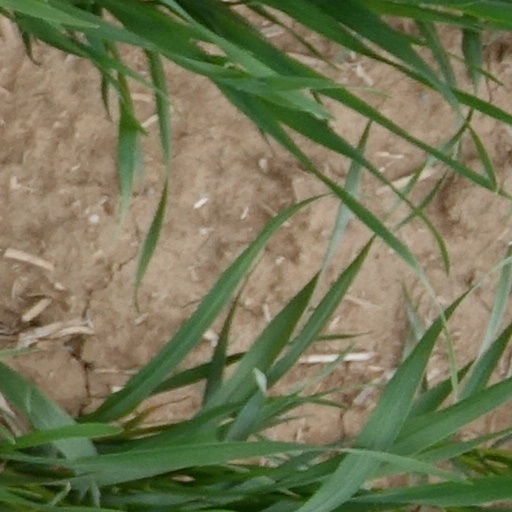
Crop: wheat